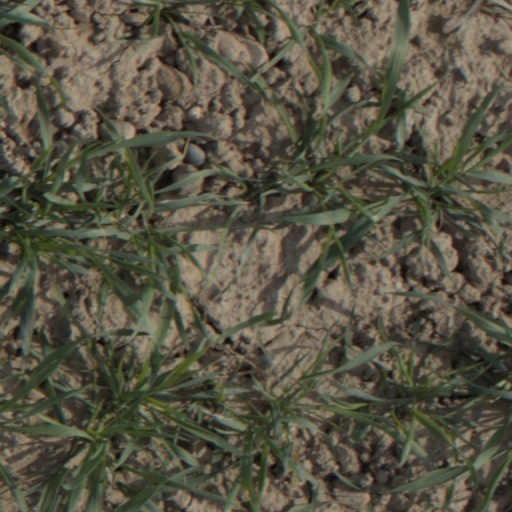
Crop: wheat